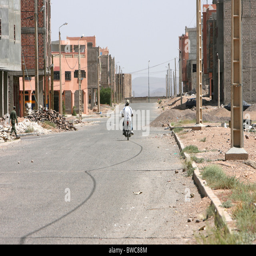
a half built town on the outskirts